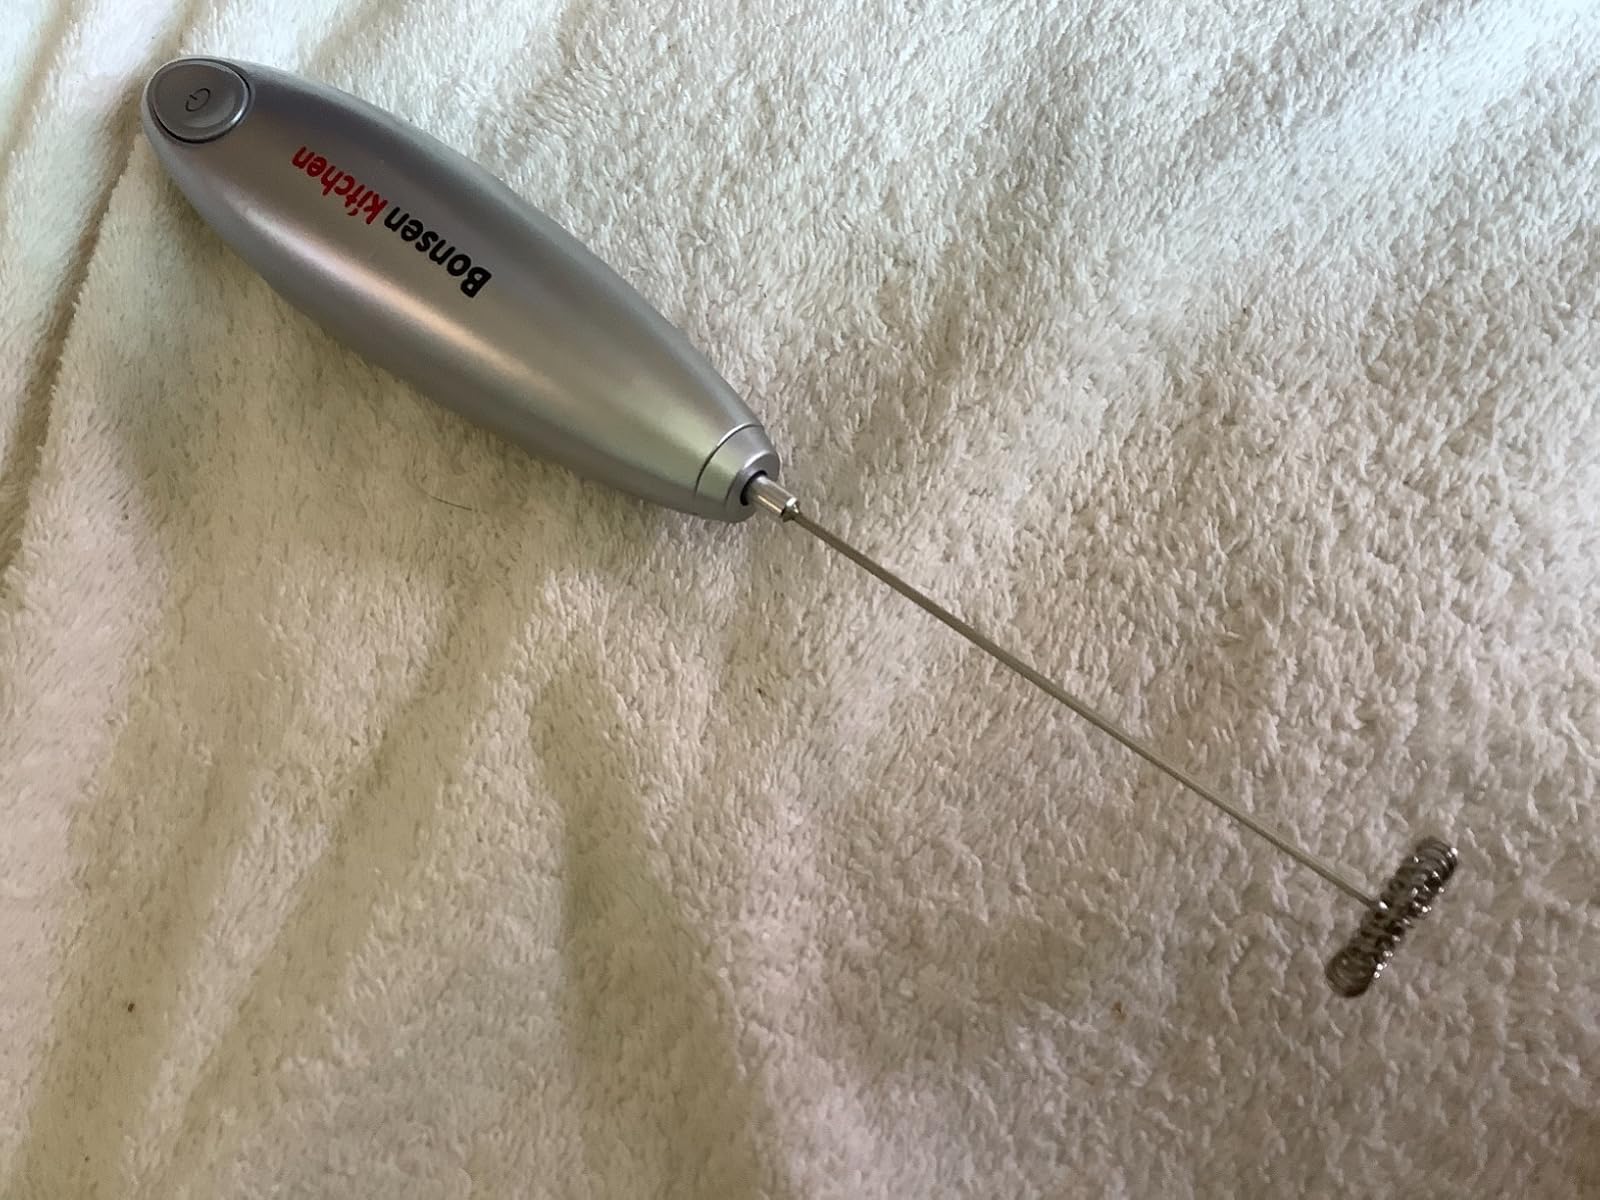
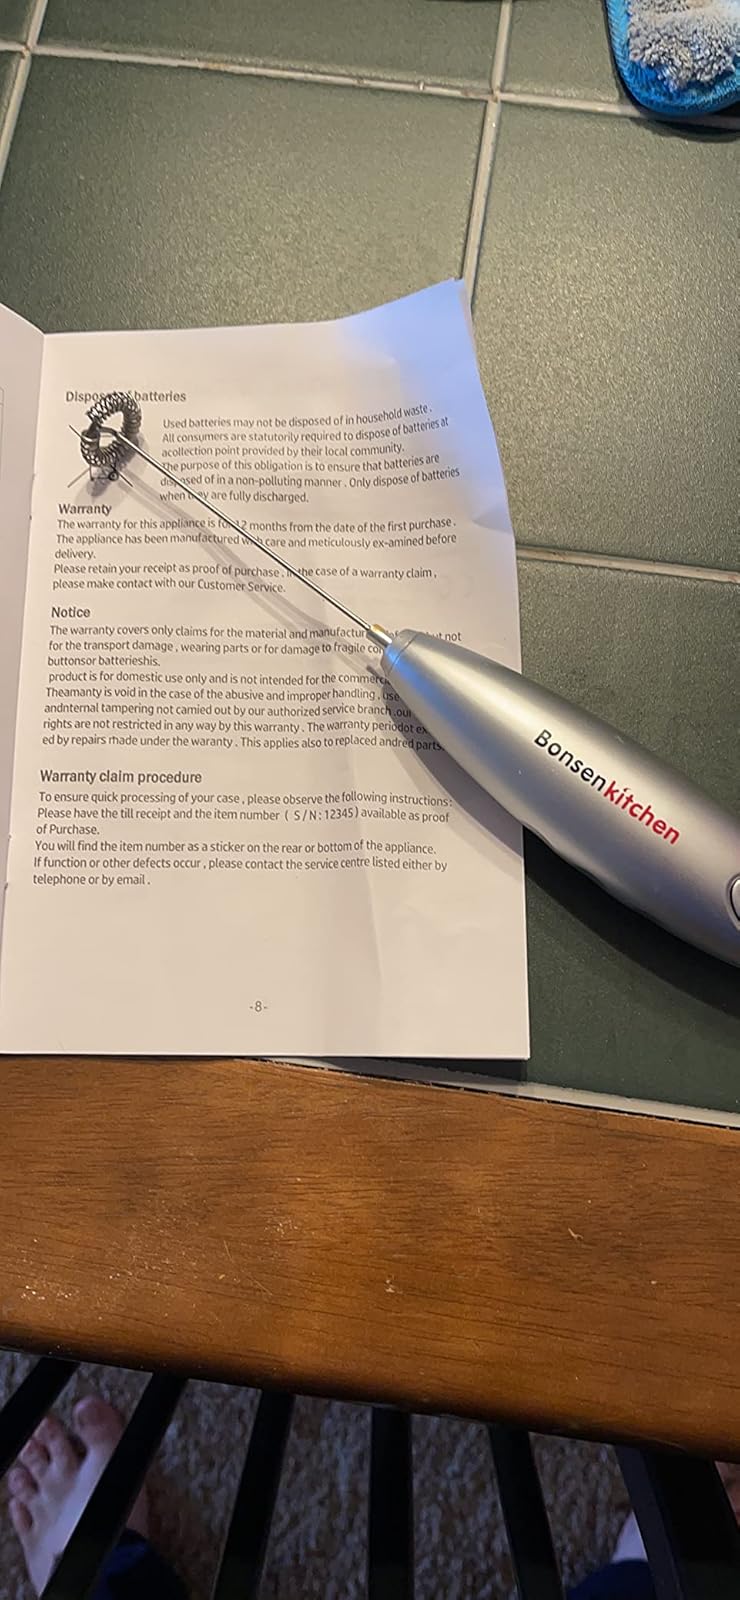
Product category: items_mixer
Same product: yes